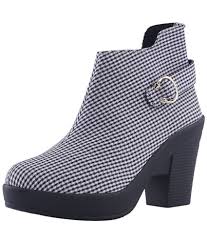
Label: Boat